I'm a Fool to Want You

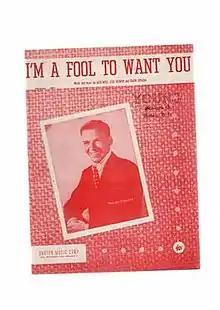
1951 sheet music cover, Barton Music, New York.

Frank Sinatra first recorded the song with the Ray Charles Singers on March 27, 1951, in an arrangement by Axel Stordahl in New York. It was the second song recorded at the sessions that began with "I Whistle a Happy Tune" and ended with "Love Me". It is commonly thought by many listeners that Sinatra was navigating his stormy marriage to Ava Gardner at the time, but Sinatra and Gardner didn't marry until November 7, 1951, nearly 8 months after the song was recorded. It is more likely that he was melancholy about his wife Nancy's refusal to grant him a divorce so he could marry Gardner and his guilt for the impact his very public affair with Gardner was having on his family, especially his three children. To complicate matters, his career was in a freefall and he and Nancy were both Catholics and the Church forbade divorce. His emotional rendering of the song is haunting and it instantly became one of the classic "saloon songs" in his repertoire along with "One for My Baby", "Angel Eyes", "Don't Worry 'bout Me", "In the Wee Small Hours of the Morning" and "Guess I'll Hang My Tears Out to Dry" among many others.